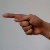
The image shows a hand gesture representing the letter 'G' in Indian Sign Language.